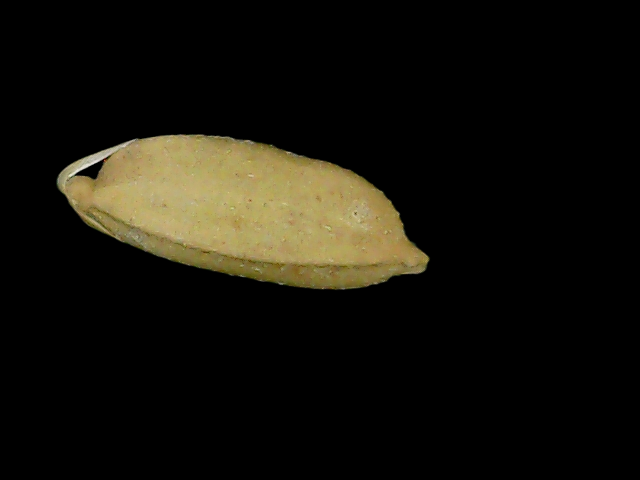
Rice variety: Bd52